International Dunhuang Programme

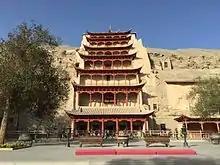
The Mogao Caves at Dunhuang

Aurel Stein (1862–1943) made four expeditions to Central Asia (1900–1901, 1906–1908, 1913–1916, and 1930–1931), during which he collected a vast amount of material, including a large number of manuscripts that he acquired from the 'Library Cave' (Cave 17) of the Mogao Caves at Dunhuang during his second expedition. Some of the material that he collected, including murals, paintings, artefacts and manuscripts, was sent to India as his first three expeditions had been sponsored by the Indian government. Most of this material is now held at the National Museum of India in New Delhi, but a small amount of the material from his first expedition is held at the Indian Museum in Calcutta, and at Lahore Museum in Pakistan. The rest of the material collected by Stein was taken to England, and is now shared between the British Library, British Museum, and the Victoria and Albert Museum.